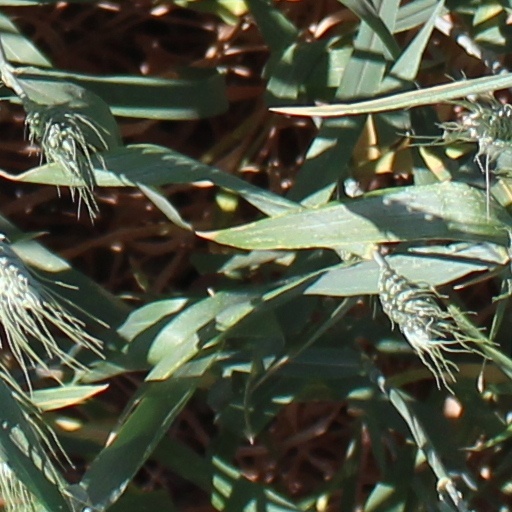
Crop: wheat